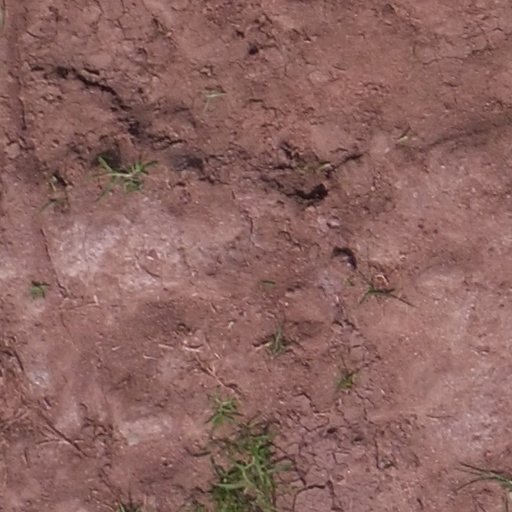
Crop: maize; corn